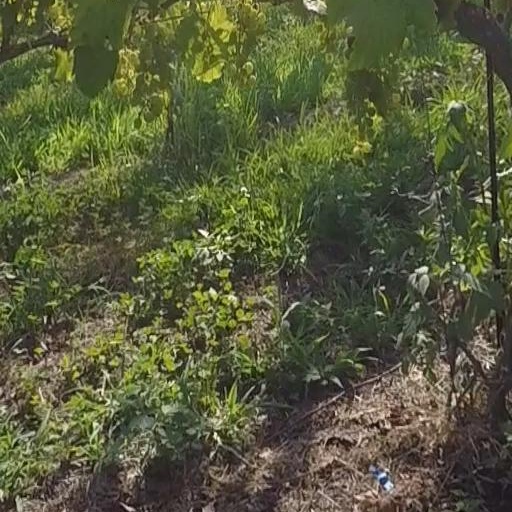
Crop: grape